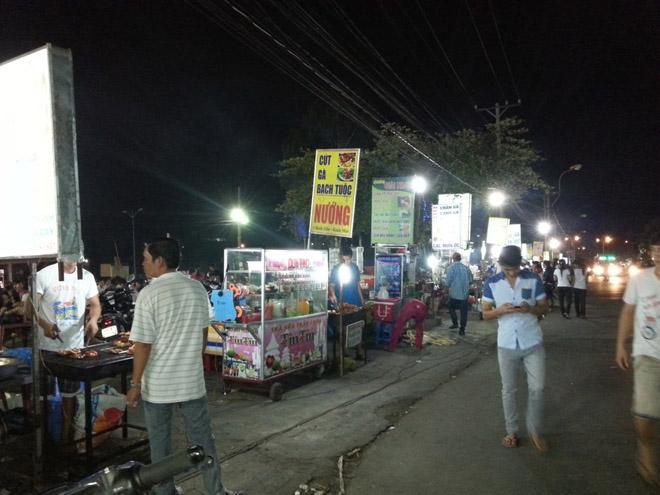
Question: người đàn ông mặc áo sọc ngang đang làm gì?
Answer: người đàn ông mặc áo sọc ngang đang mua hàng từ một quầy thức ăn